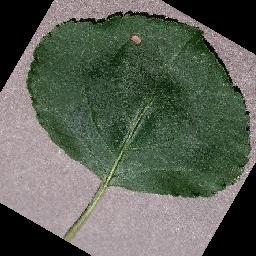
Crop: apple
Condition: black_rot